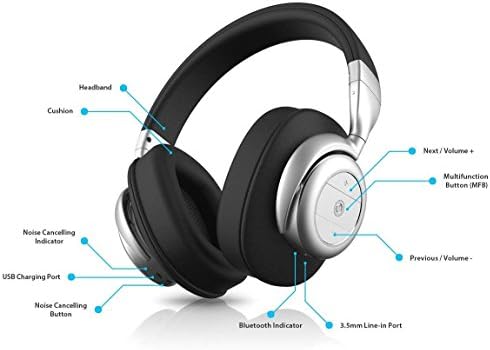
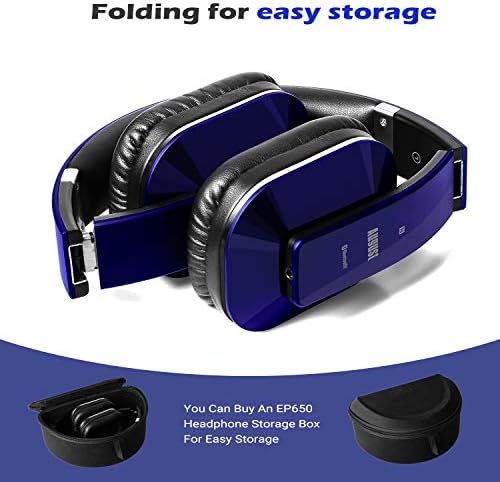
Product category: headphones
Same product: no